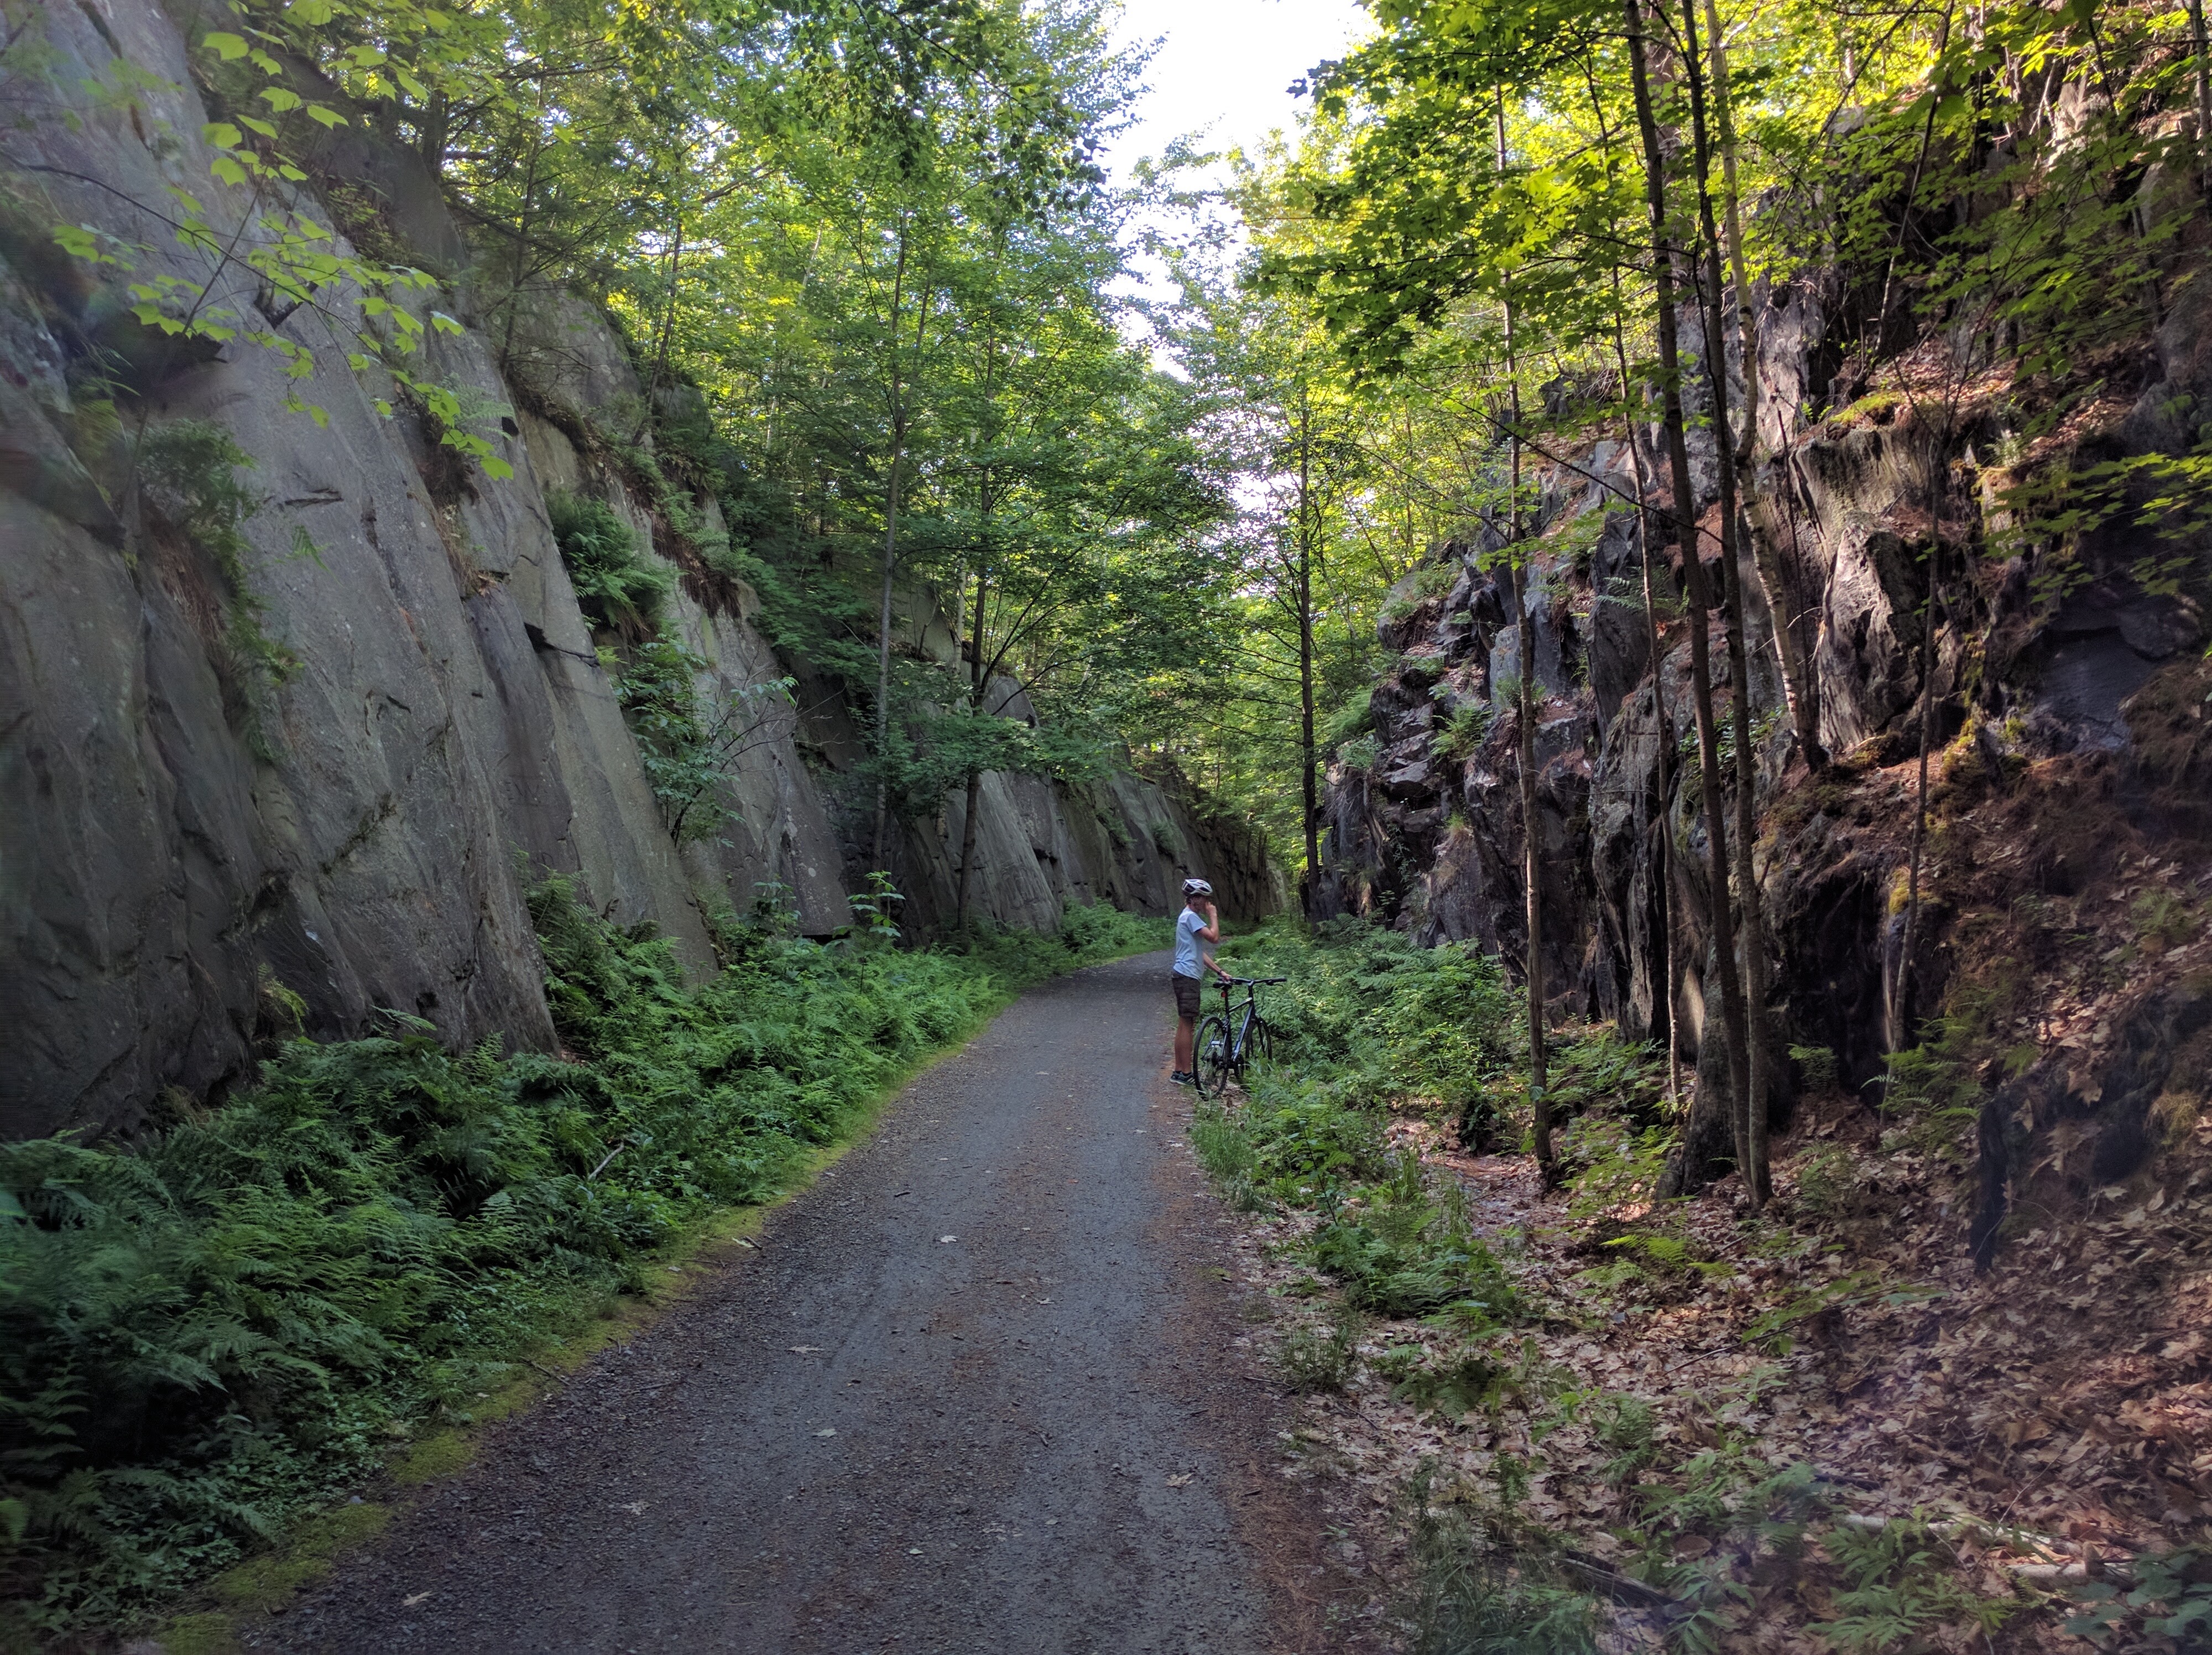
tree, forest, trail, jungle, waterway, infrastructure, woodland, rural area, woody plant